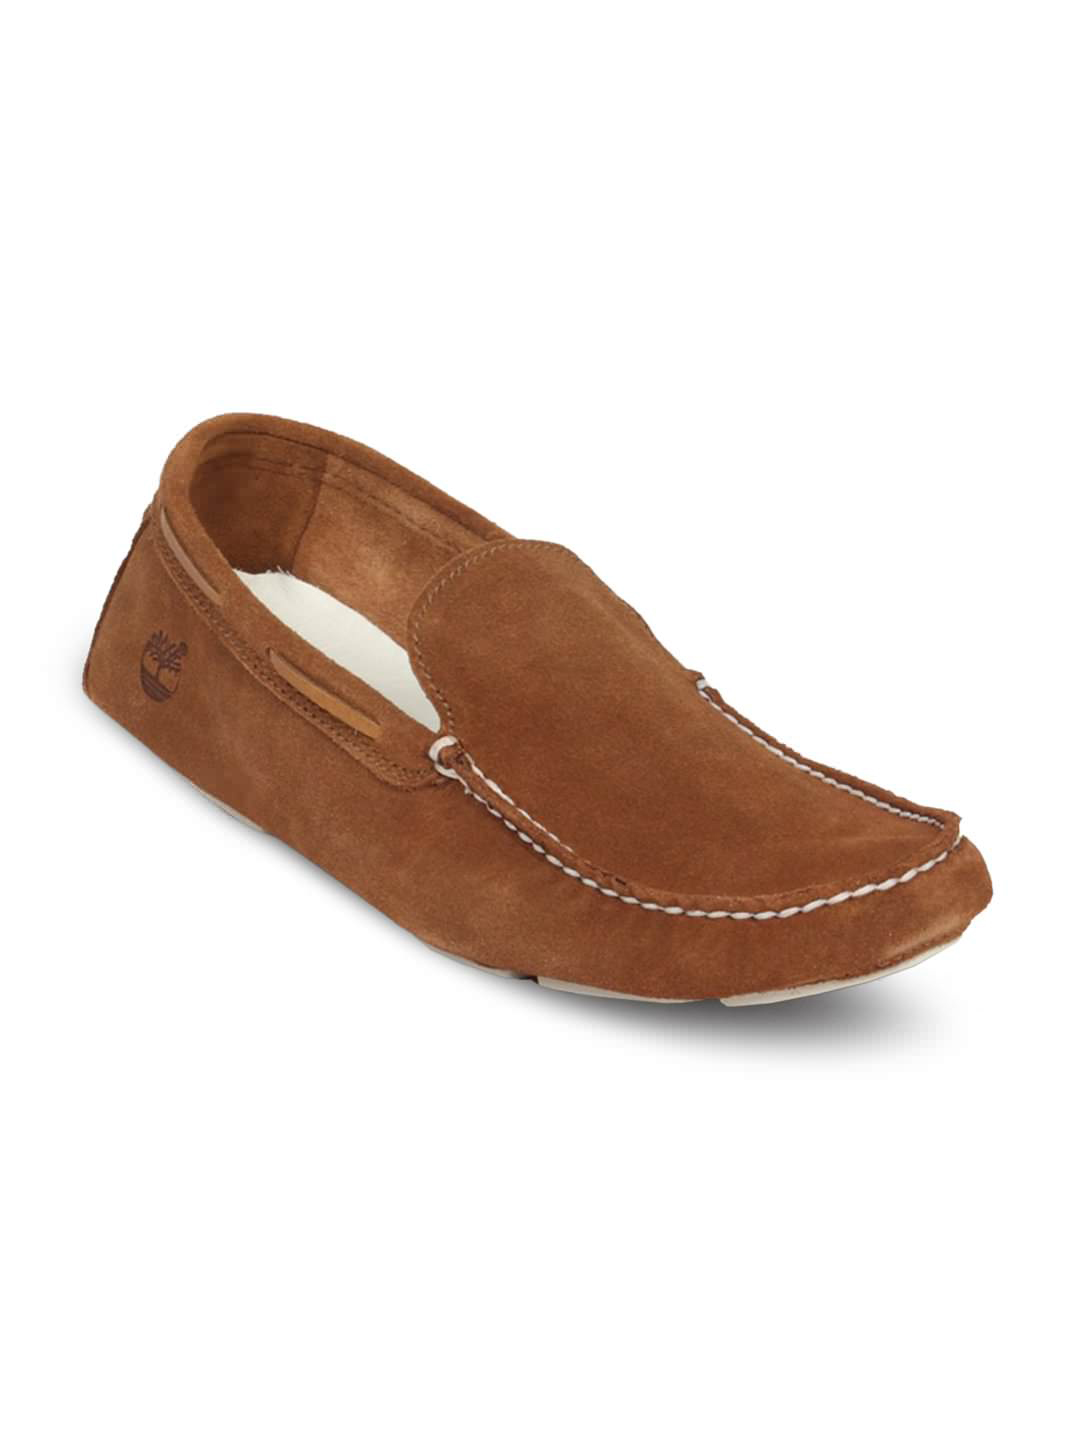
Timberland Men's Driver Venetian Brown Shoe
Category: Footwear / Shoes / Casual Shoes
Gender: Men
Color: Brown
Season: Summer 2011
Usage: Casual